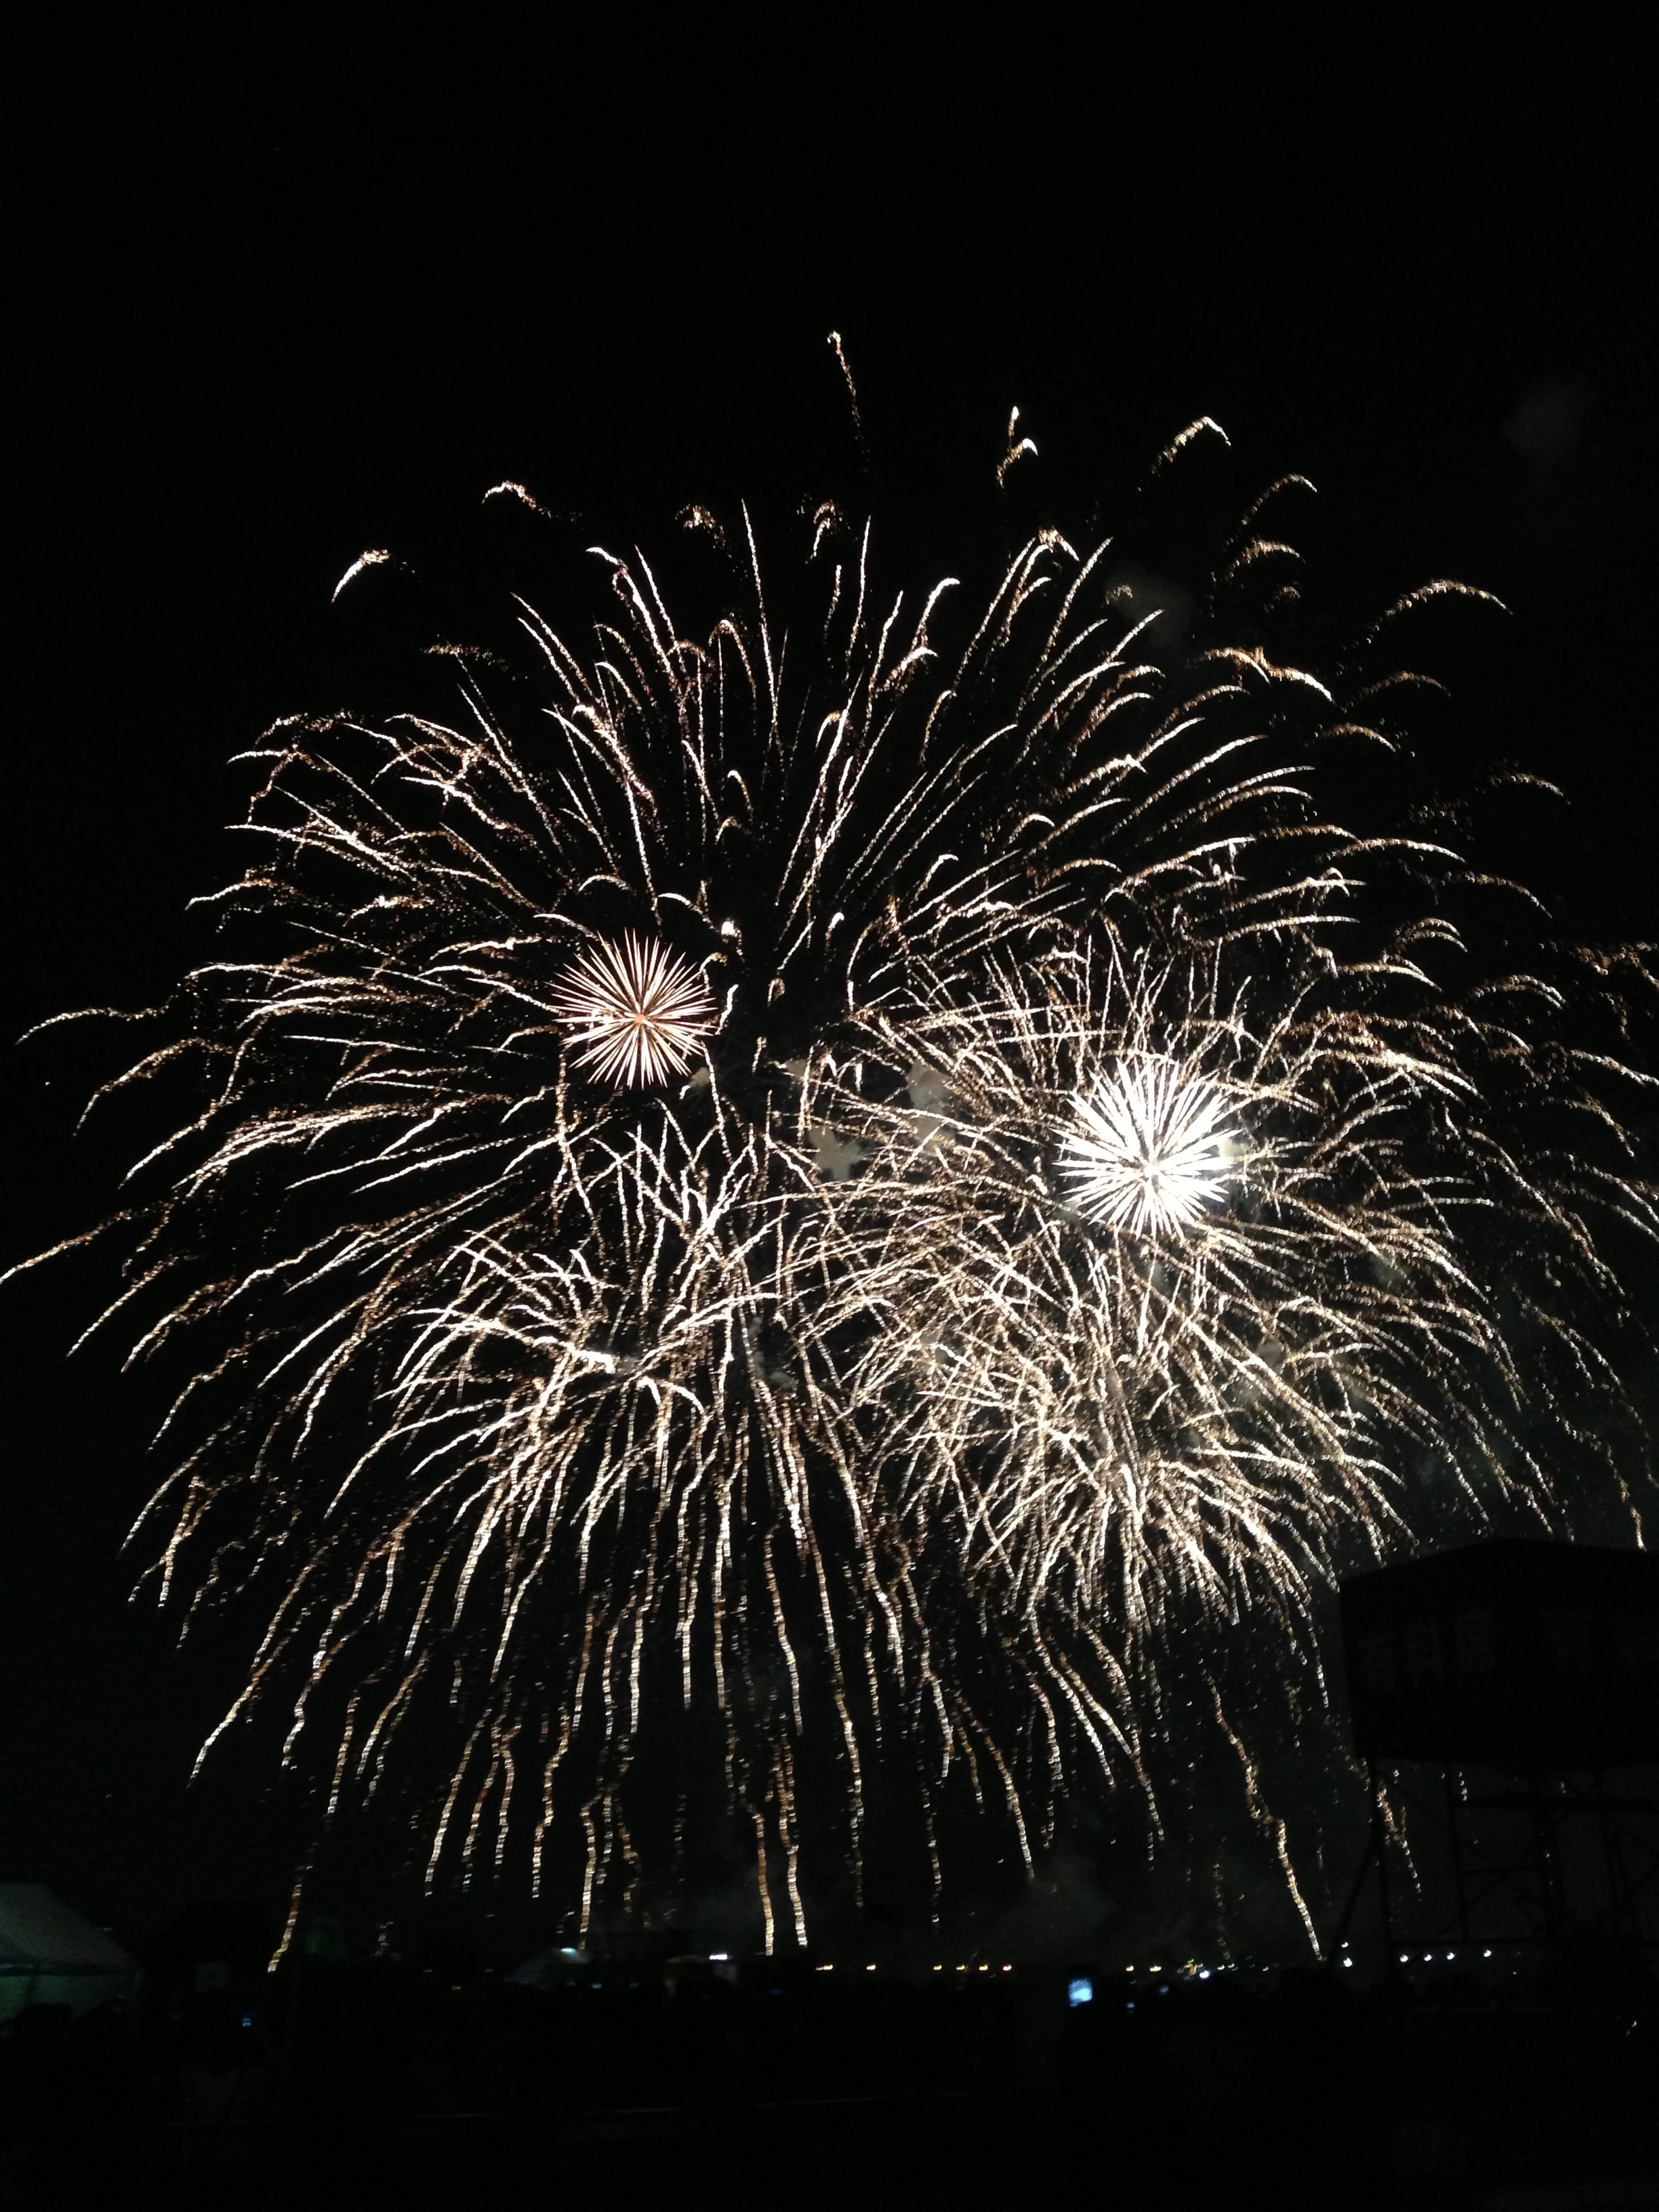
night, summer, recreation, fireworks, event, outdoor recreation